Starfish regeneration

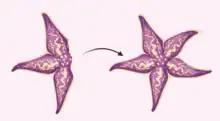
After the loss of 2 arms, starfish capable of unidirectional regeneration can regenerate both limbs.

Though the different Asteroidea species show a great range of variation in regeneration capabilities, an overwhelming number of them have the ability to regenerate lost limbs and tube feet. Star fish that exhibit unidirectional regeneration, or regeneration that is restricted to a single direction, are capable of regenerating multiple lost limbs from a disk containing half or more of the original starfish. Unidirectional regeneration is the simplest form of regeneration as the majority of the disk is intact, allowing the starfish to eat, move, and escape predators during the regeneration period. Unidirectional regeneration is also the most common form of regeneration exhibited by starfish as single arms are often removed by predators or shed through autotomy.